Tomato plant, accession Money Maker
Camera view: vertical (180 deg); turntable rotation: 210 degrees
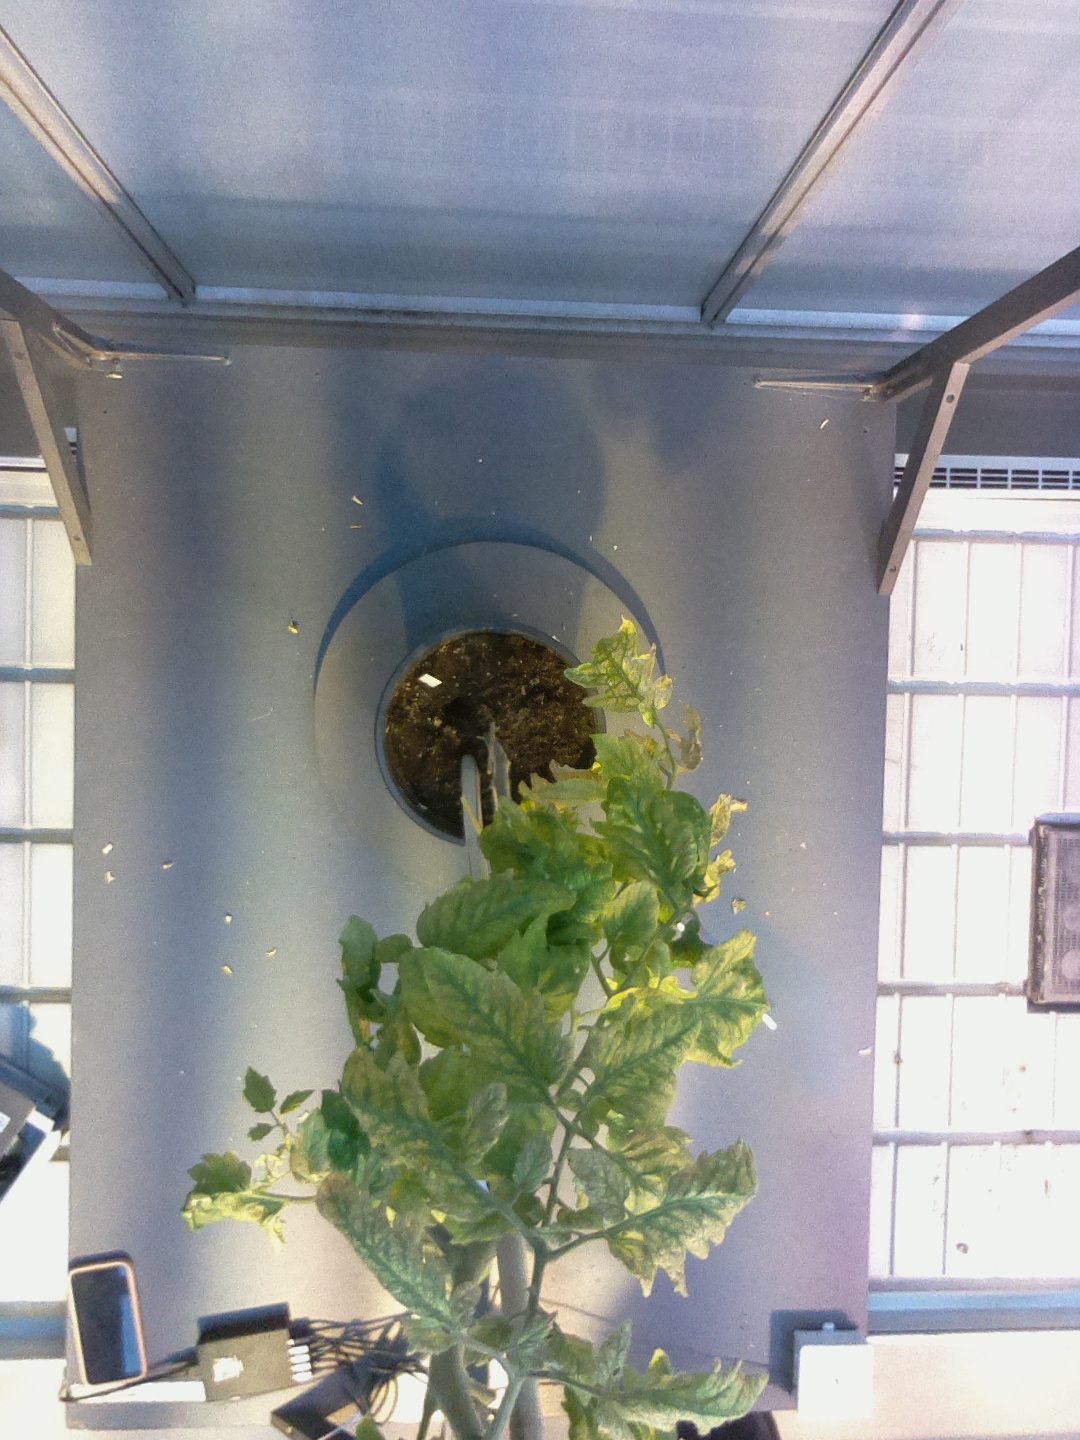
BBCH growth stage 79: 90% -100% of final fruit size